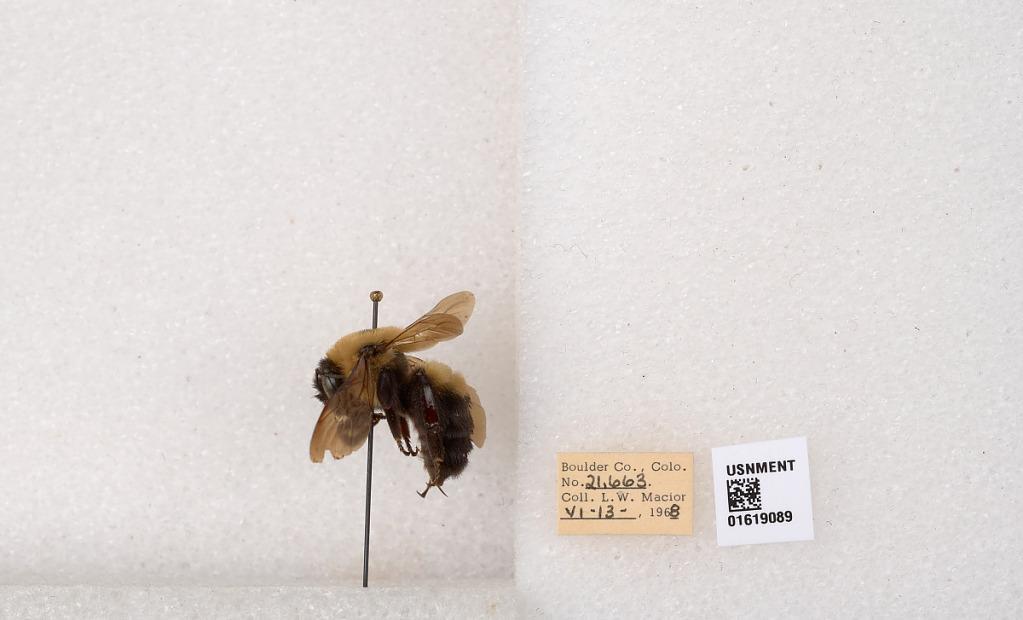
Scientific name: Bombus (Separatobombus) griseocollis (De Geer)
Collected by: L. Macior
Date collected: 1968-6-13
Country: United States
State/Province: Colorado
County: Boulder
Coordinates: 40.0925, -105.358